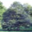
Label: oak_tree